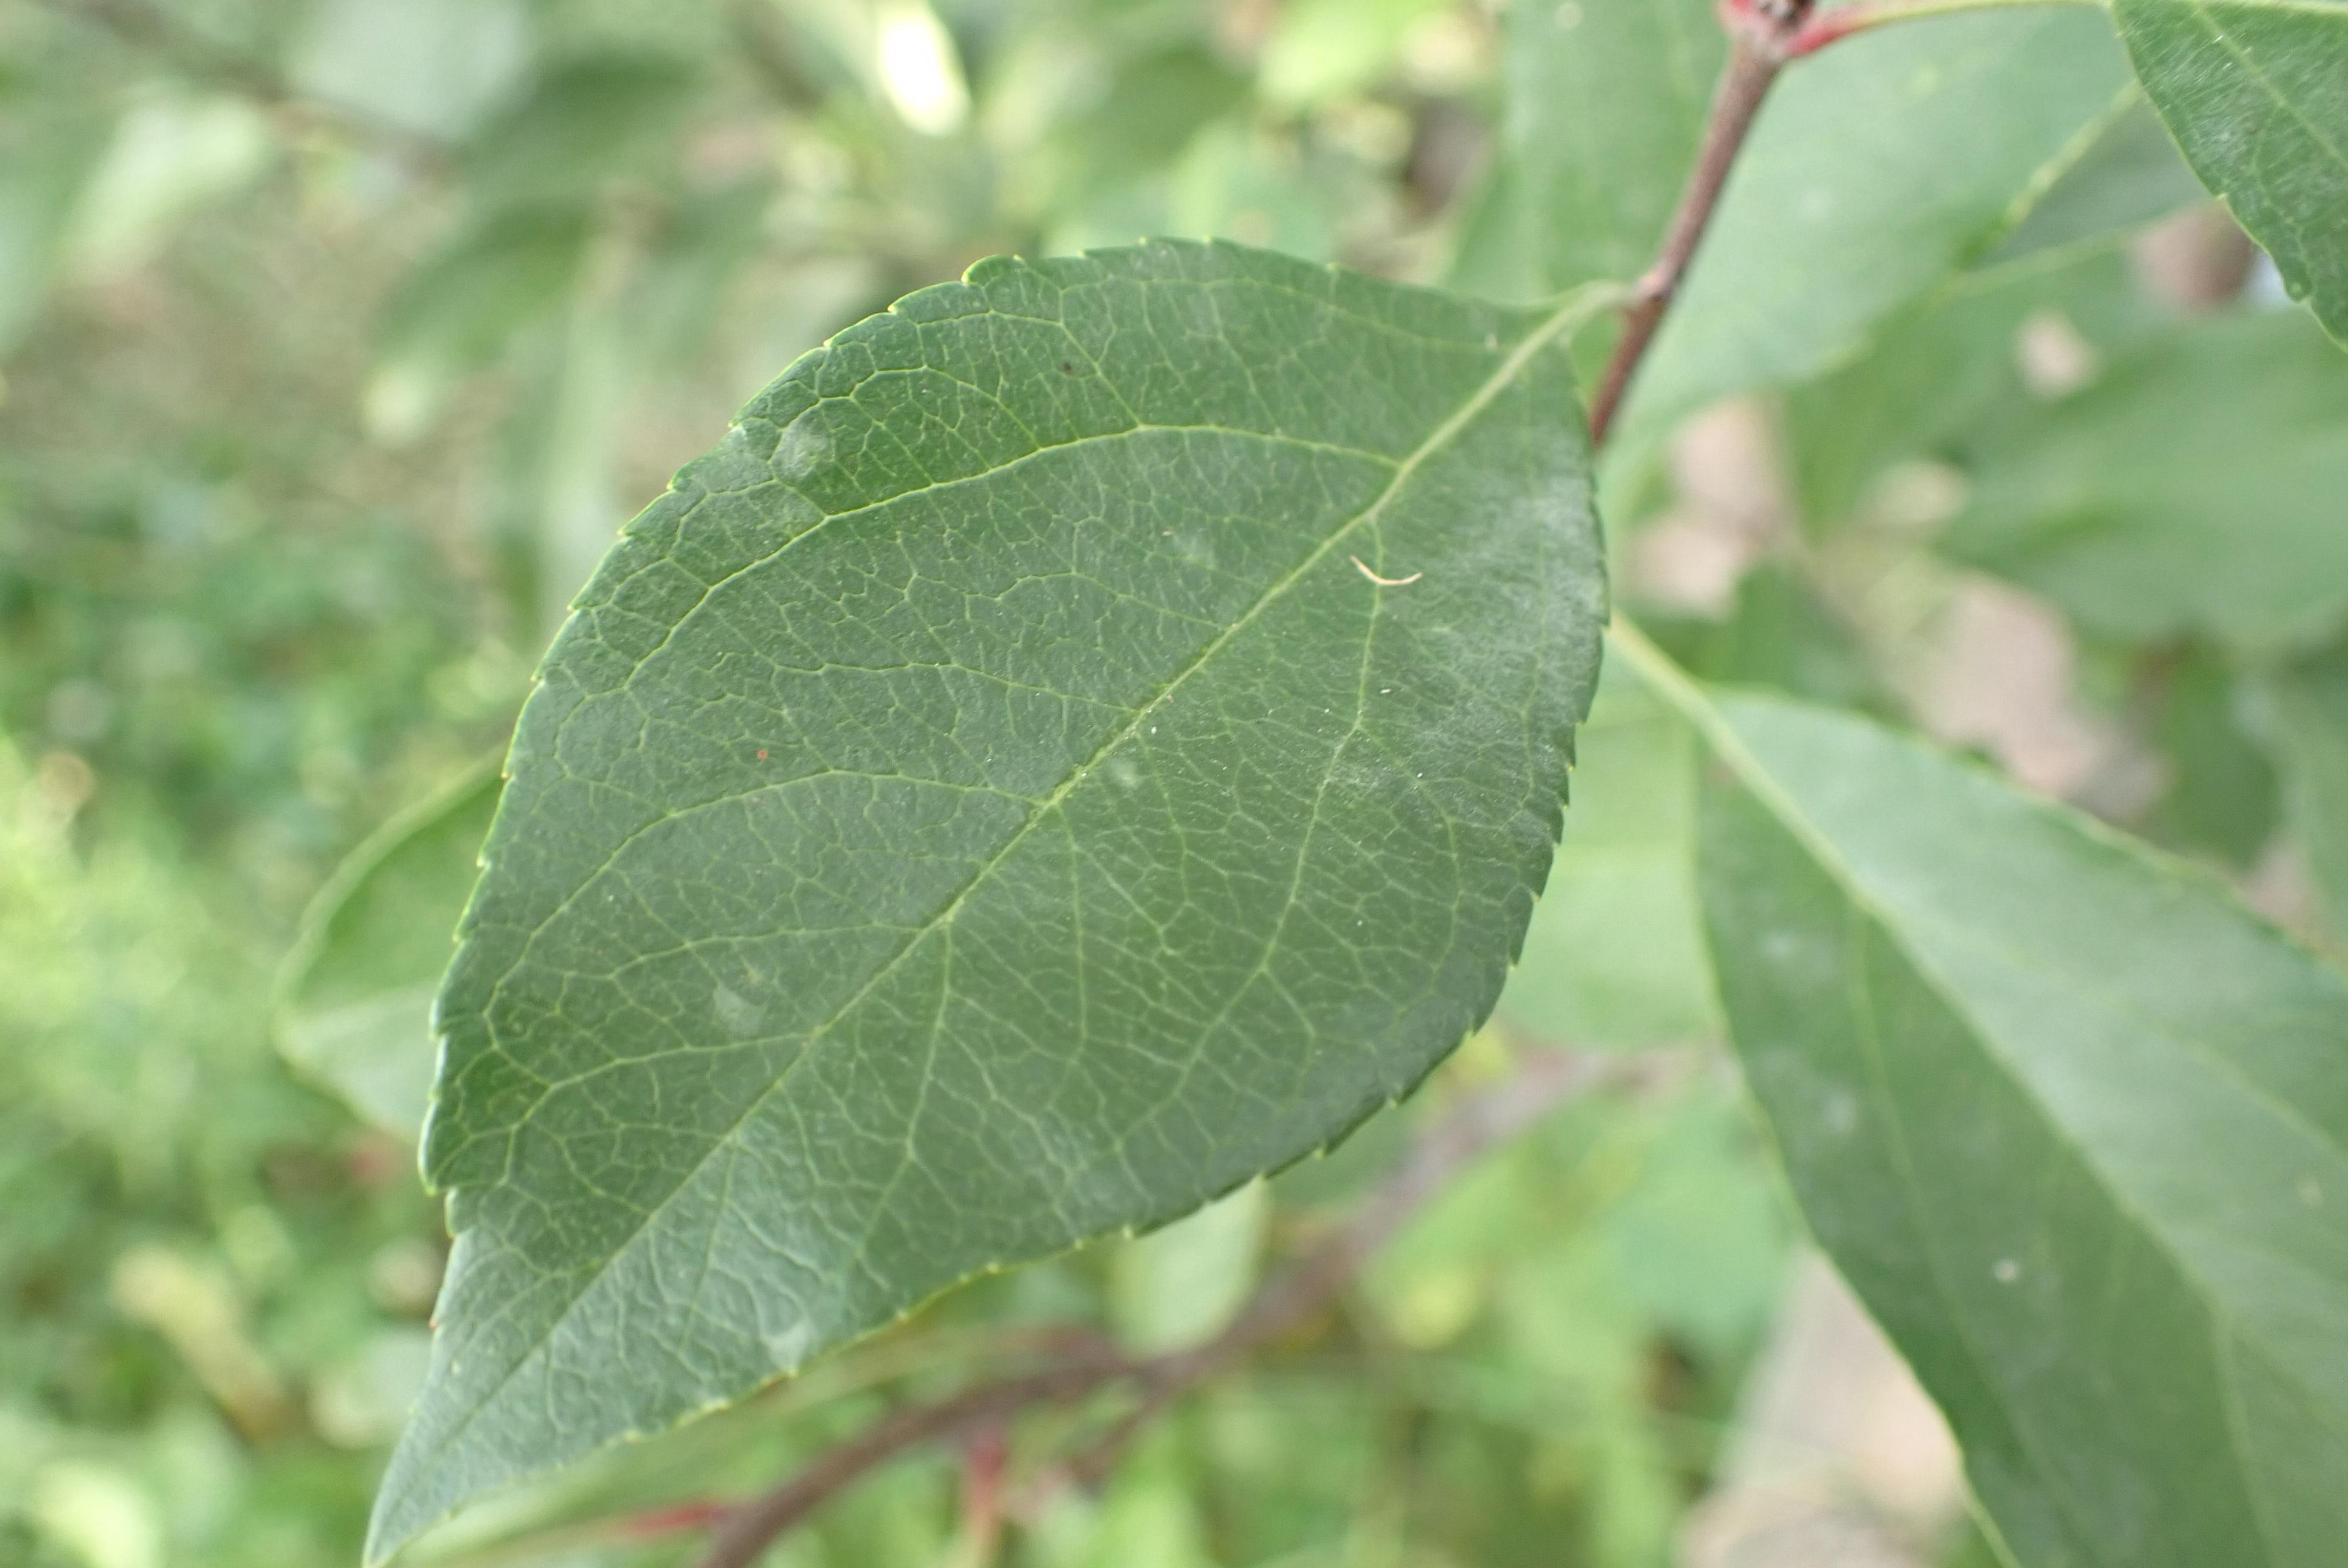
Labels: powdery_mildew